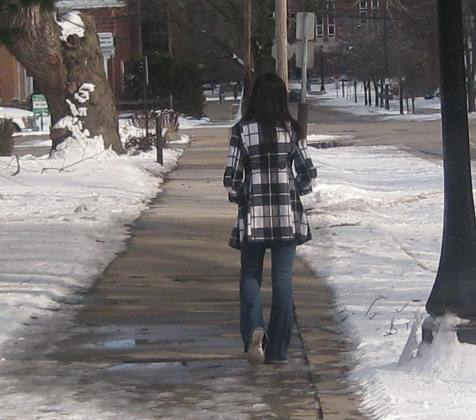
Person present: Yes